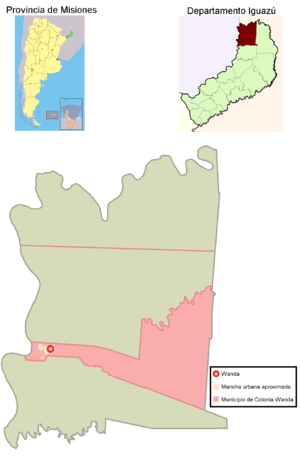
Wanda est une ville d'Argentine qui se trouve dans le département d'Iguazú de la province de Misiones.